Thebes, Greece

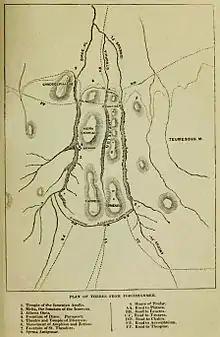
Topographic map of ancient Thebes

*"Tʰēgʷai" was one of the first Greek communities to be drawn together within a fortified city, and that it owed its importance in prehistoric days—as later—to its military strength. Deger-Jalkotzy claimed that the statue base from Kom el-Hetan in Amenhotep III's kingdom (LHIIIA:1) mentions a name similar to Thebes, spelled out quasi-syllabically in hieroglyphs as "dy-qꜣj-jꜣ-s", and considered to be one of four "tj-n3-jj" (Danaan?) kingdoms worthy of note (alongside Knossos and Mycenae). *"Tʰēgʷai" in LHIIIB lost contact with Egypt but gained it with "Miletus" (Hittite: "Milawata") and "Cyprus" (Hittite: "Alashija"). In the late LHIIIB, according to Palaima, *"Tʰēgʷai" was able to pull resources from Lamos near Mount Helicon, and from Karystos and Amarynthos on the Greek side of the isle of Euboia.